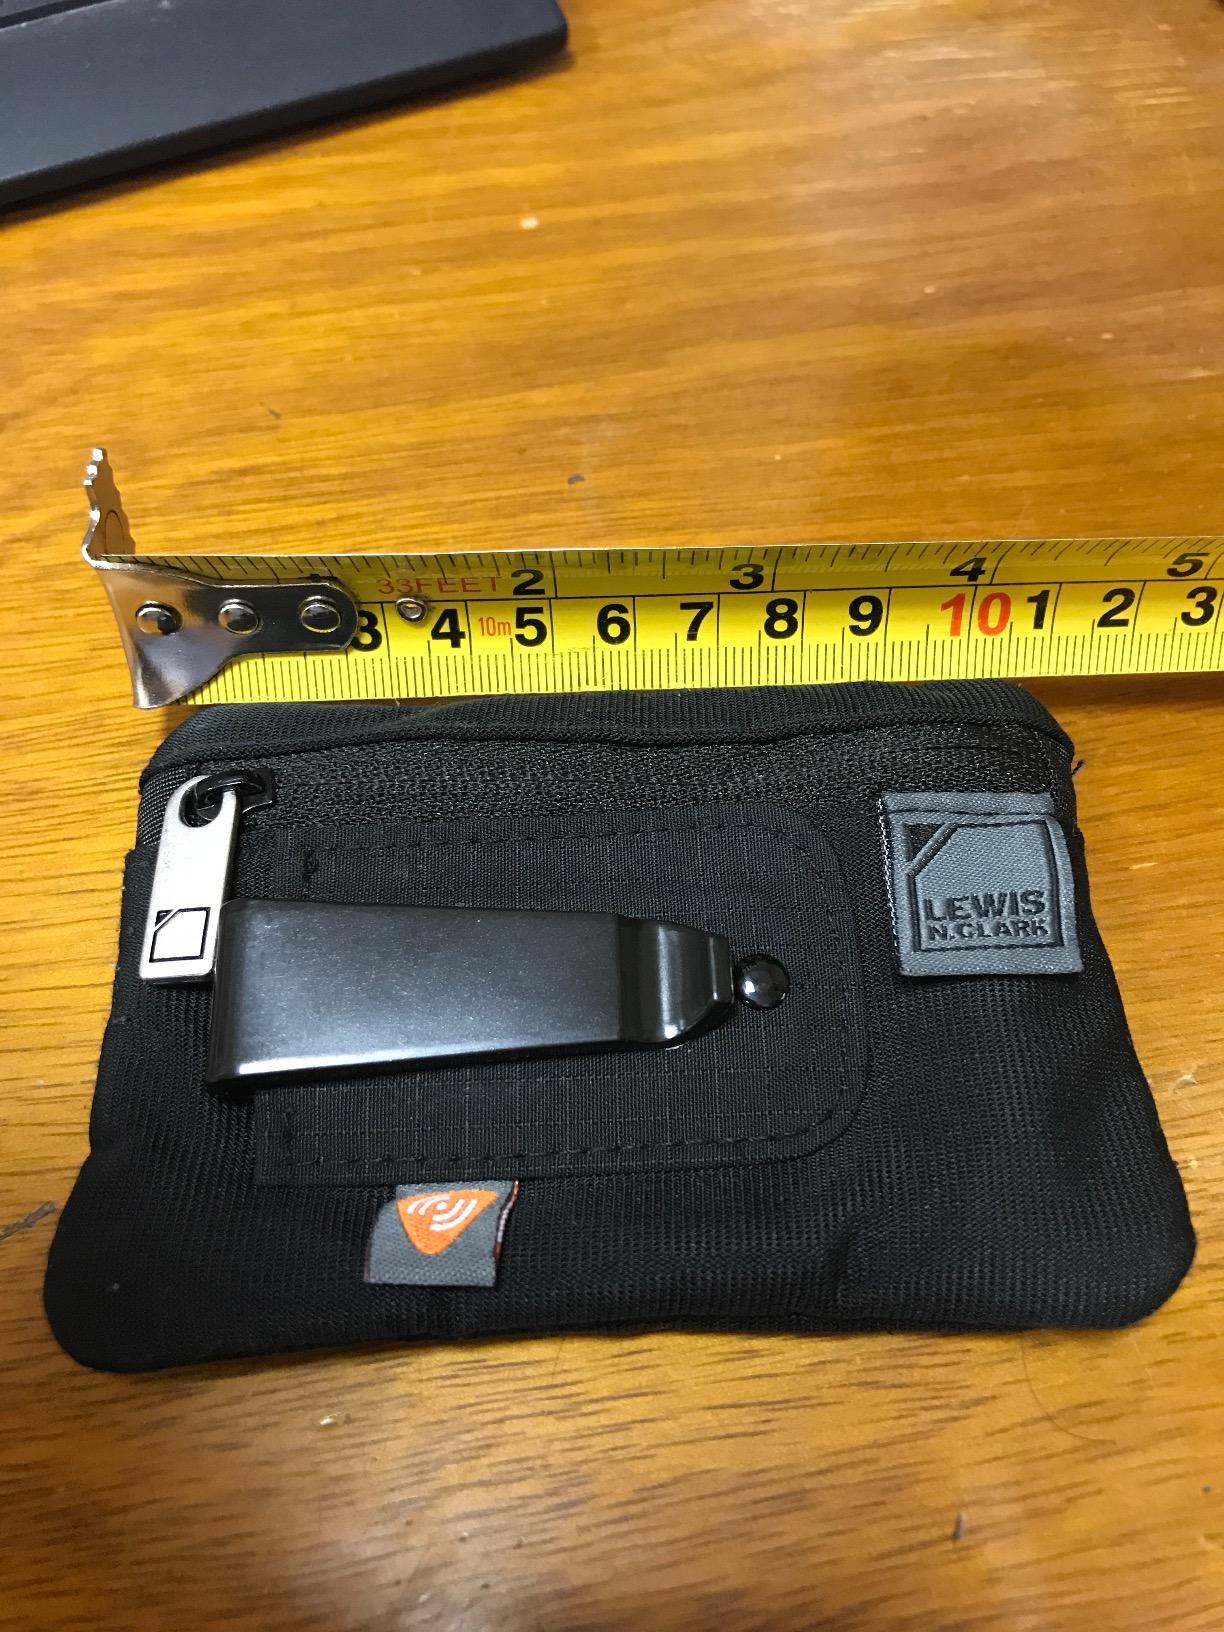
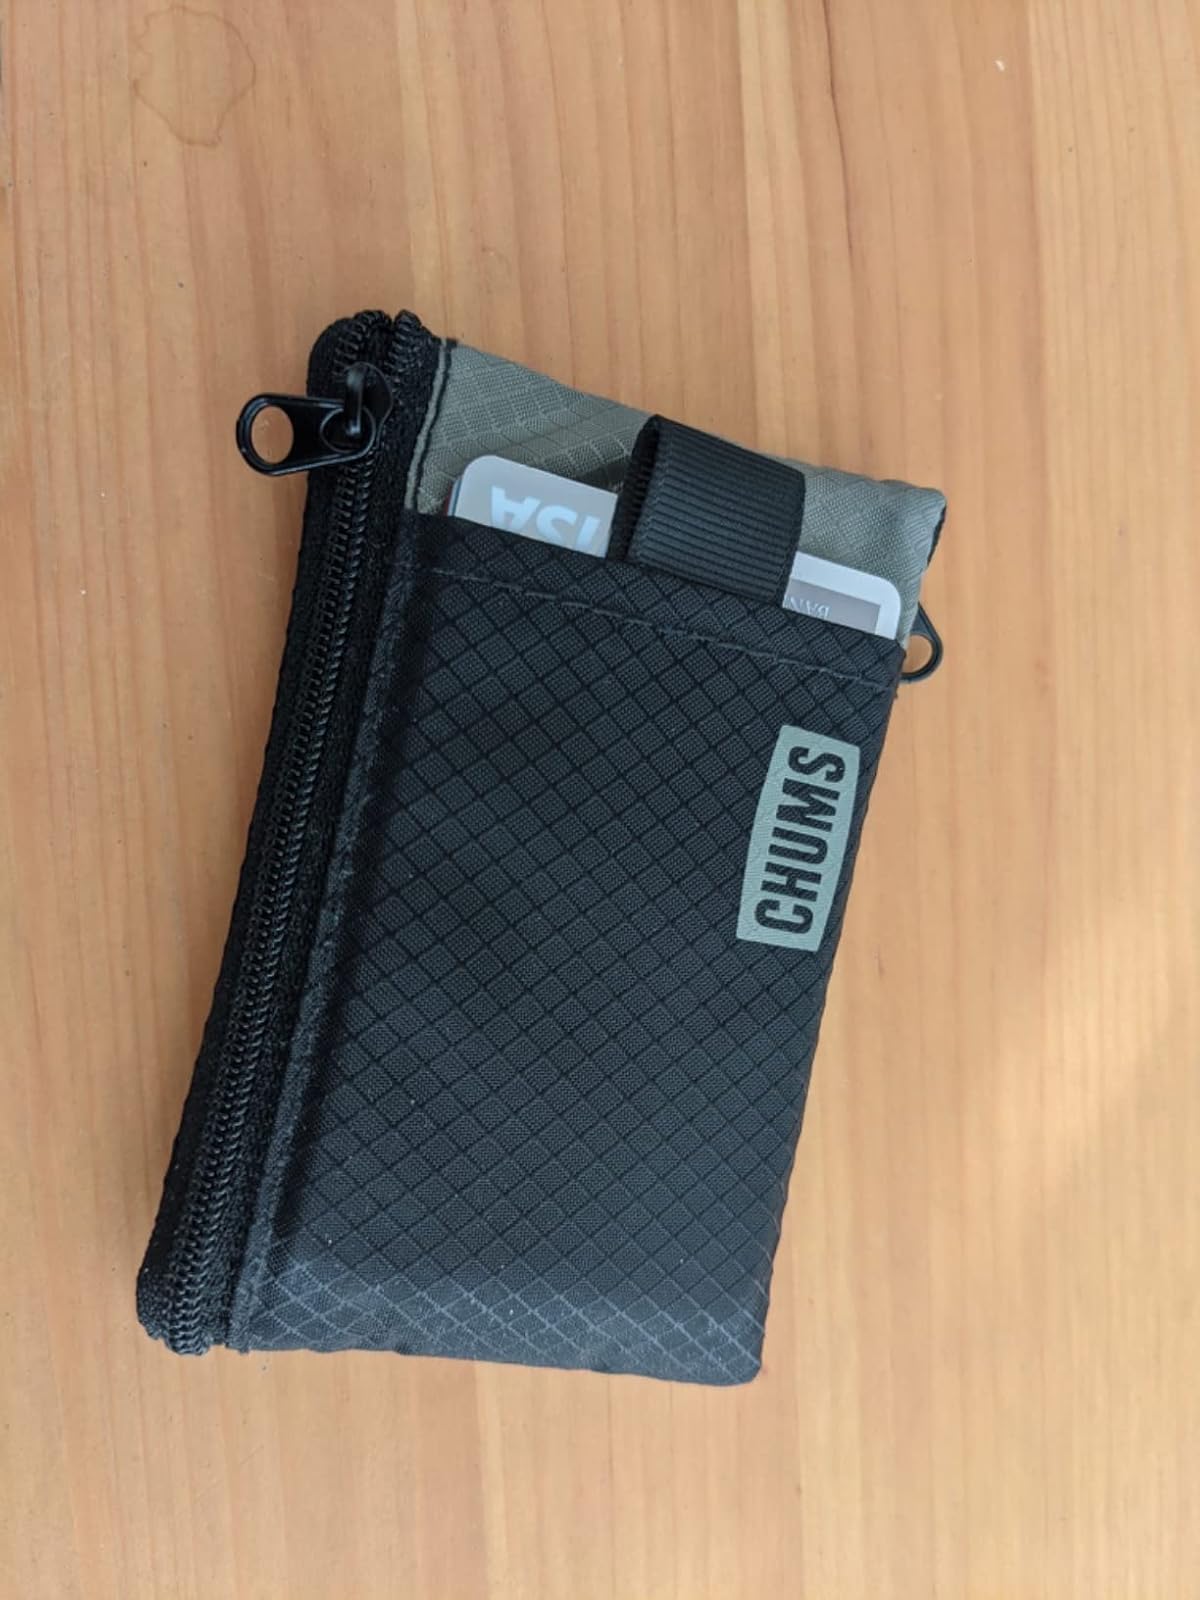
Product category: accessories_wallet
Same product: no